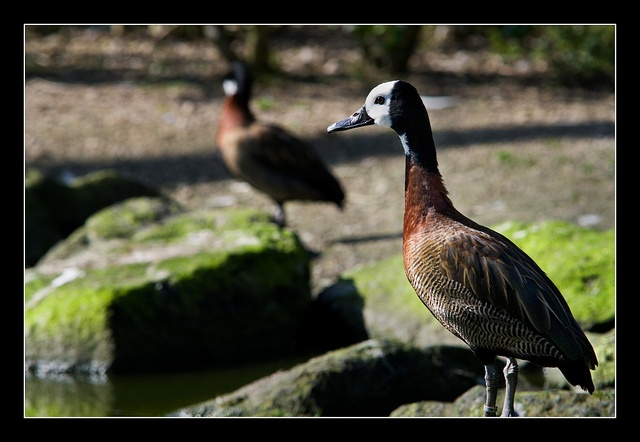
Two brown and white ducks on rocks next to water.
Fowl standing on rocked surface area near water.
a couple of birds walking on a shore next to some water.
A couple of birds are sitting on separate rocks.
A couple of birds that are on some rocks.